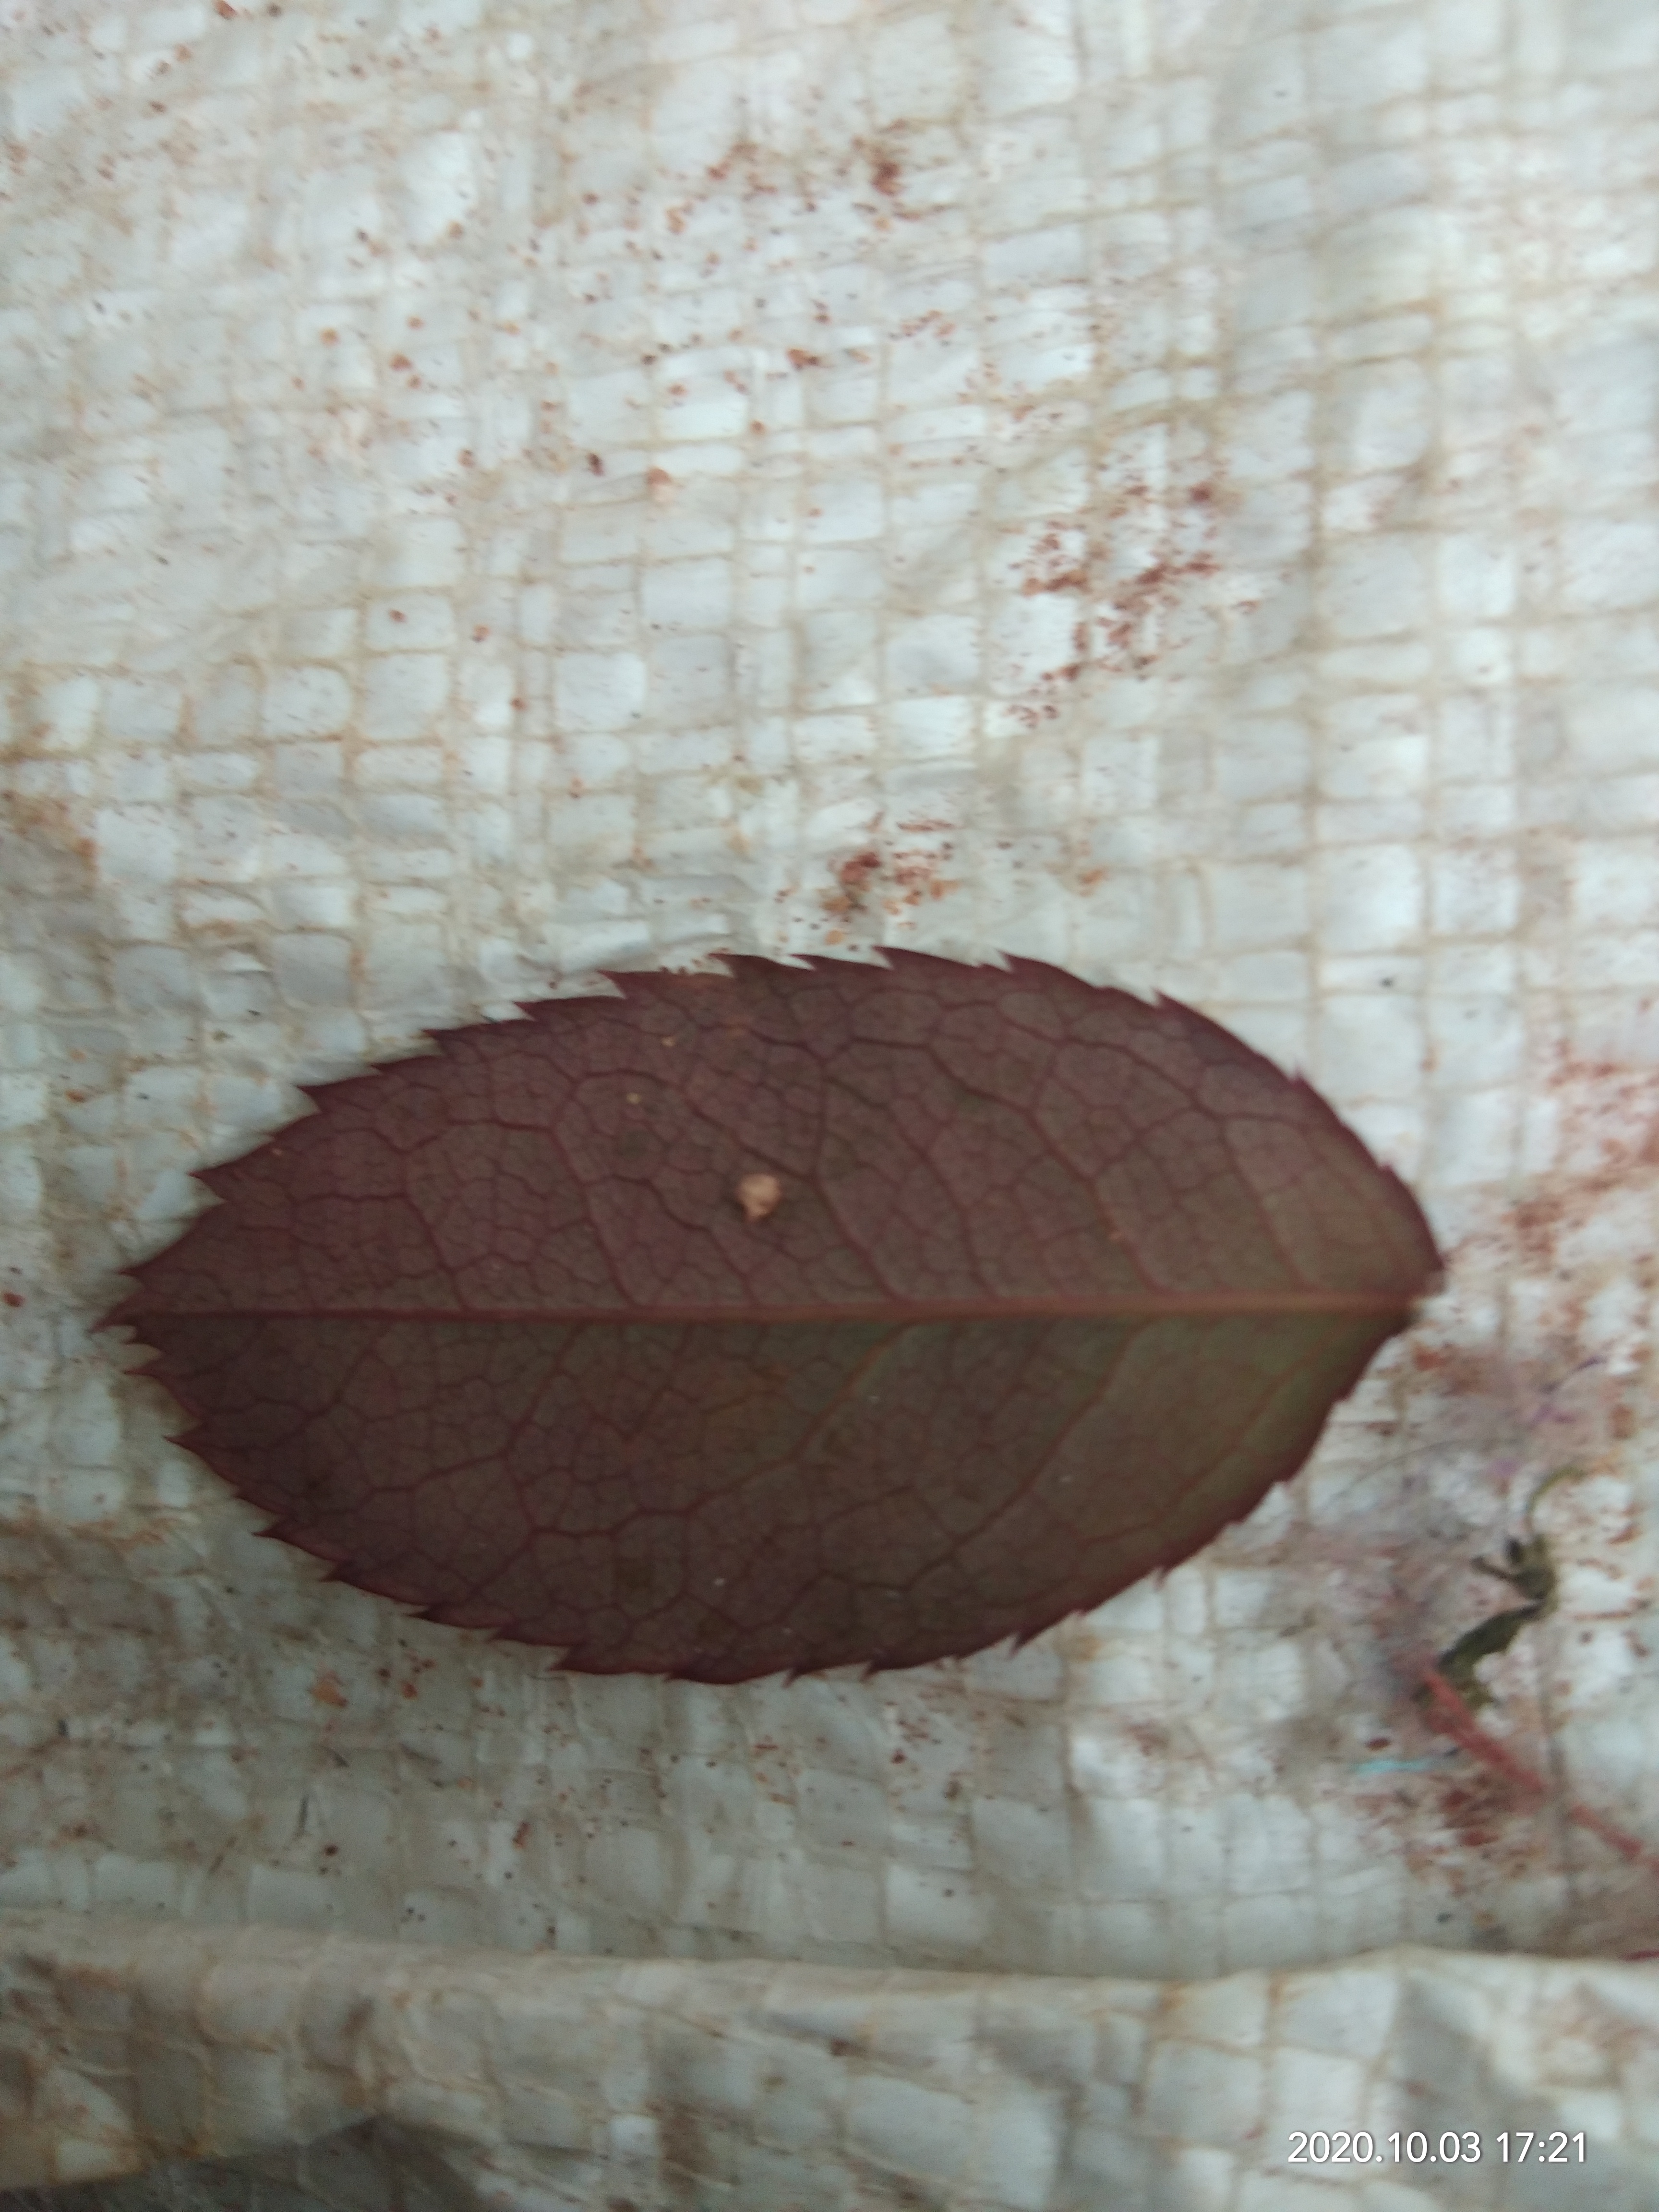
Plant: Rose